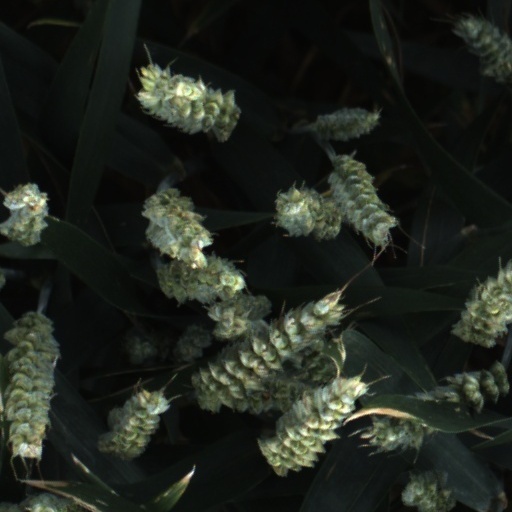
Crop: wheat